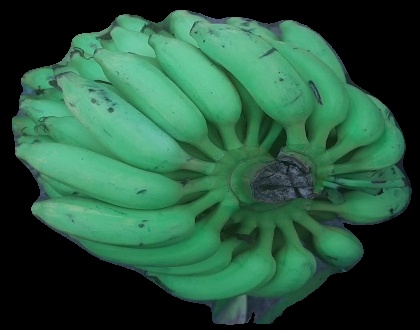
Variety: elakki-bale
Grade: grade2